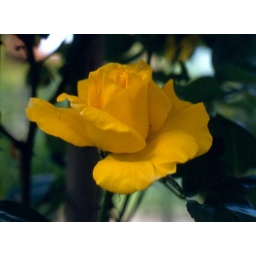
una rosa gialla nel mio giardinoa yellow rose in my garden